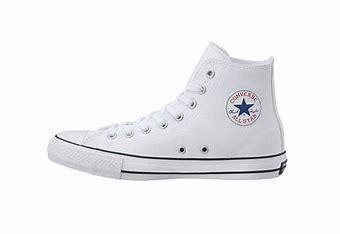
Brand: Converse
Model: 100